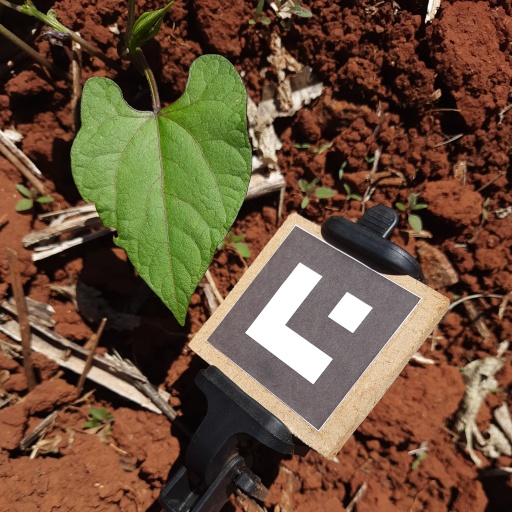
Observations: flat surface, eating holes in the edge, under sunlight